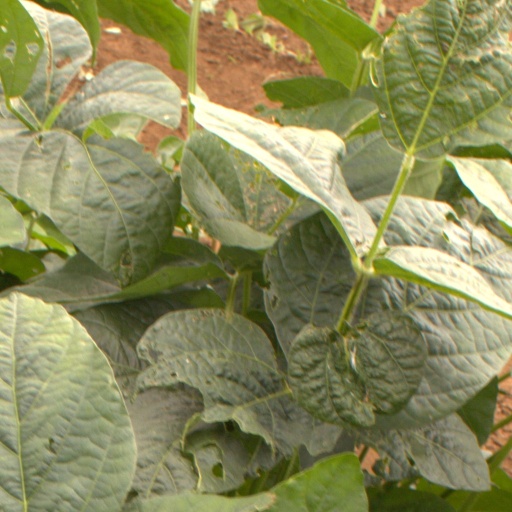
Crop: soybean